Nick J Schwab Jr

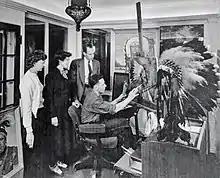
Schwab working on his painting, "Red Tomahawk and Sitting Bull".

Nick J. Schwab Jr. (April 24, 1912 – December 17, 1982) was an American painter, illustrator, and marketer.